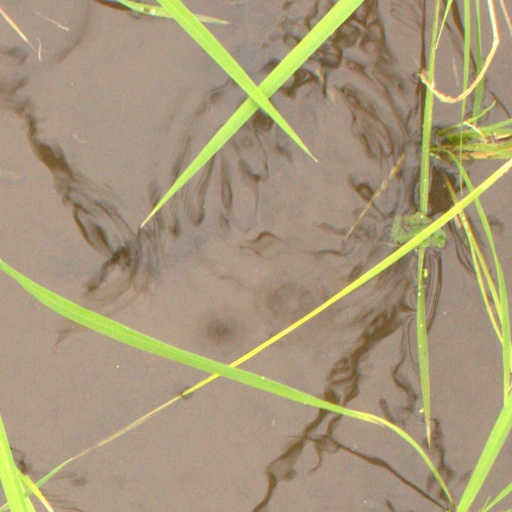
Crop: rice